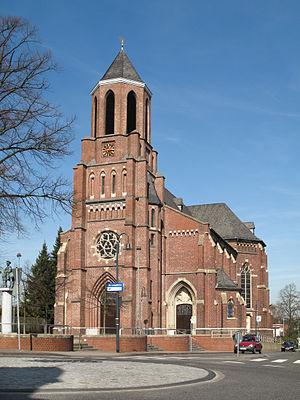
Langerwehe est une commune de Rhénanie-du-Nord-Westphalie, située dans l'arrondissement de Düren, dans le district de Cologne, dans le Landschaftsverband de Rhénanie.